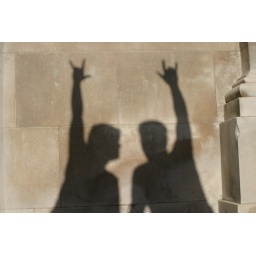
Silhouettes ona stone wall saying 'I love you' in ASL - American Sign Language